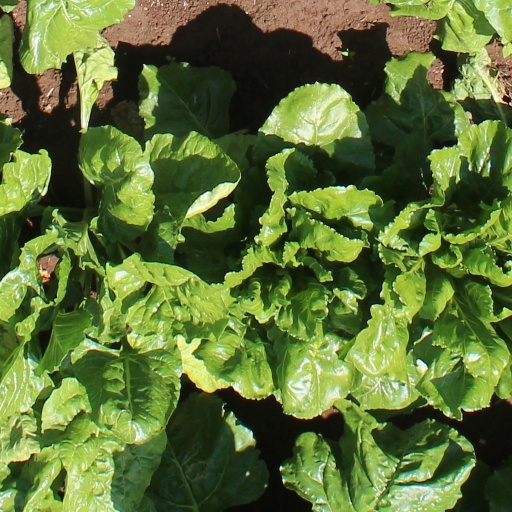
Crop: sugar beet